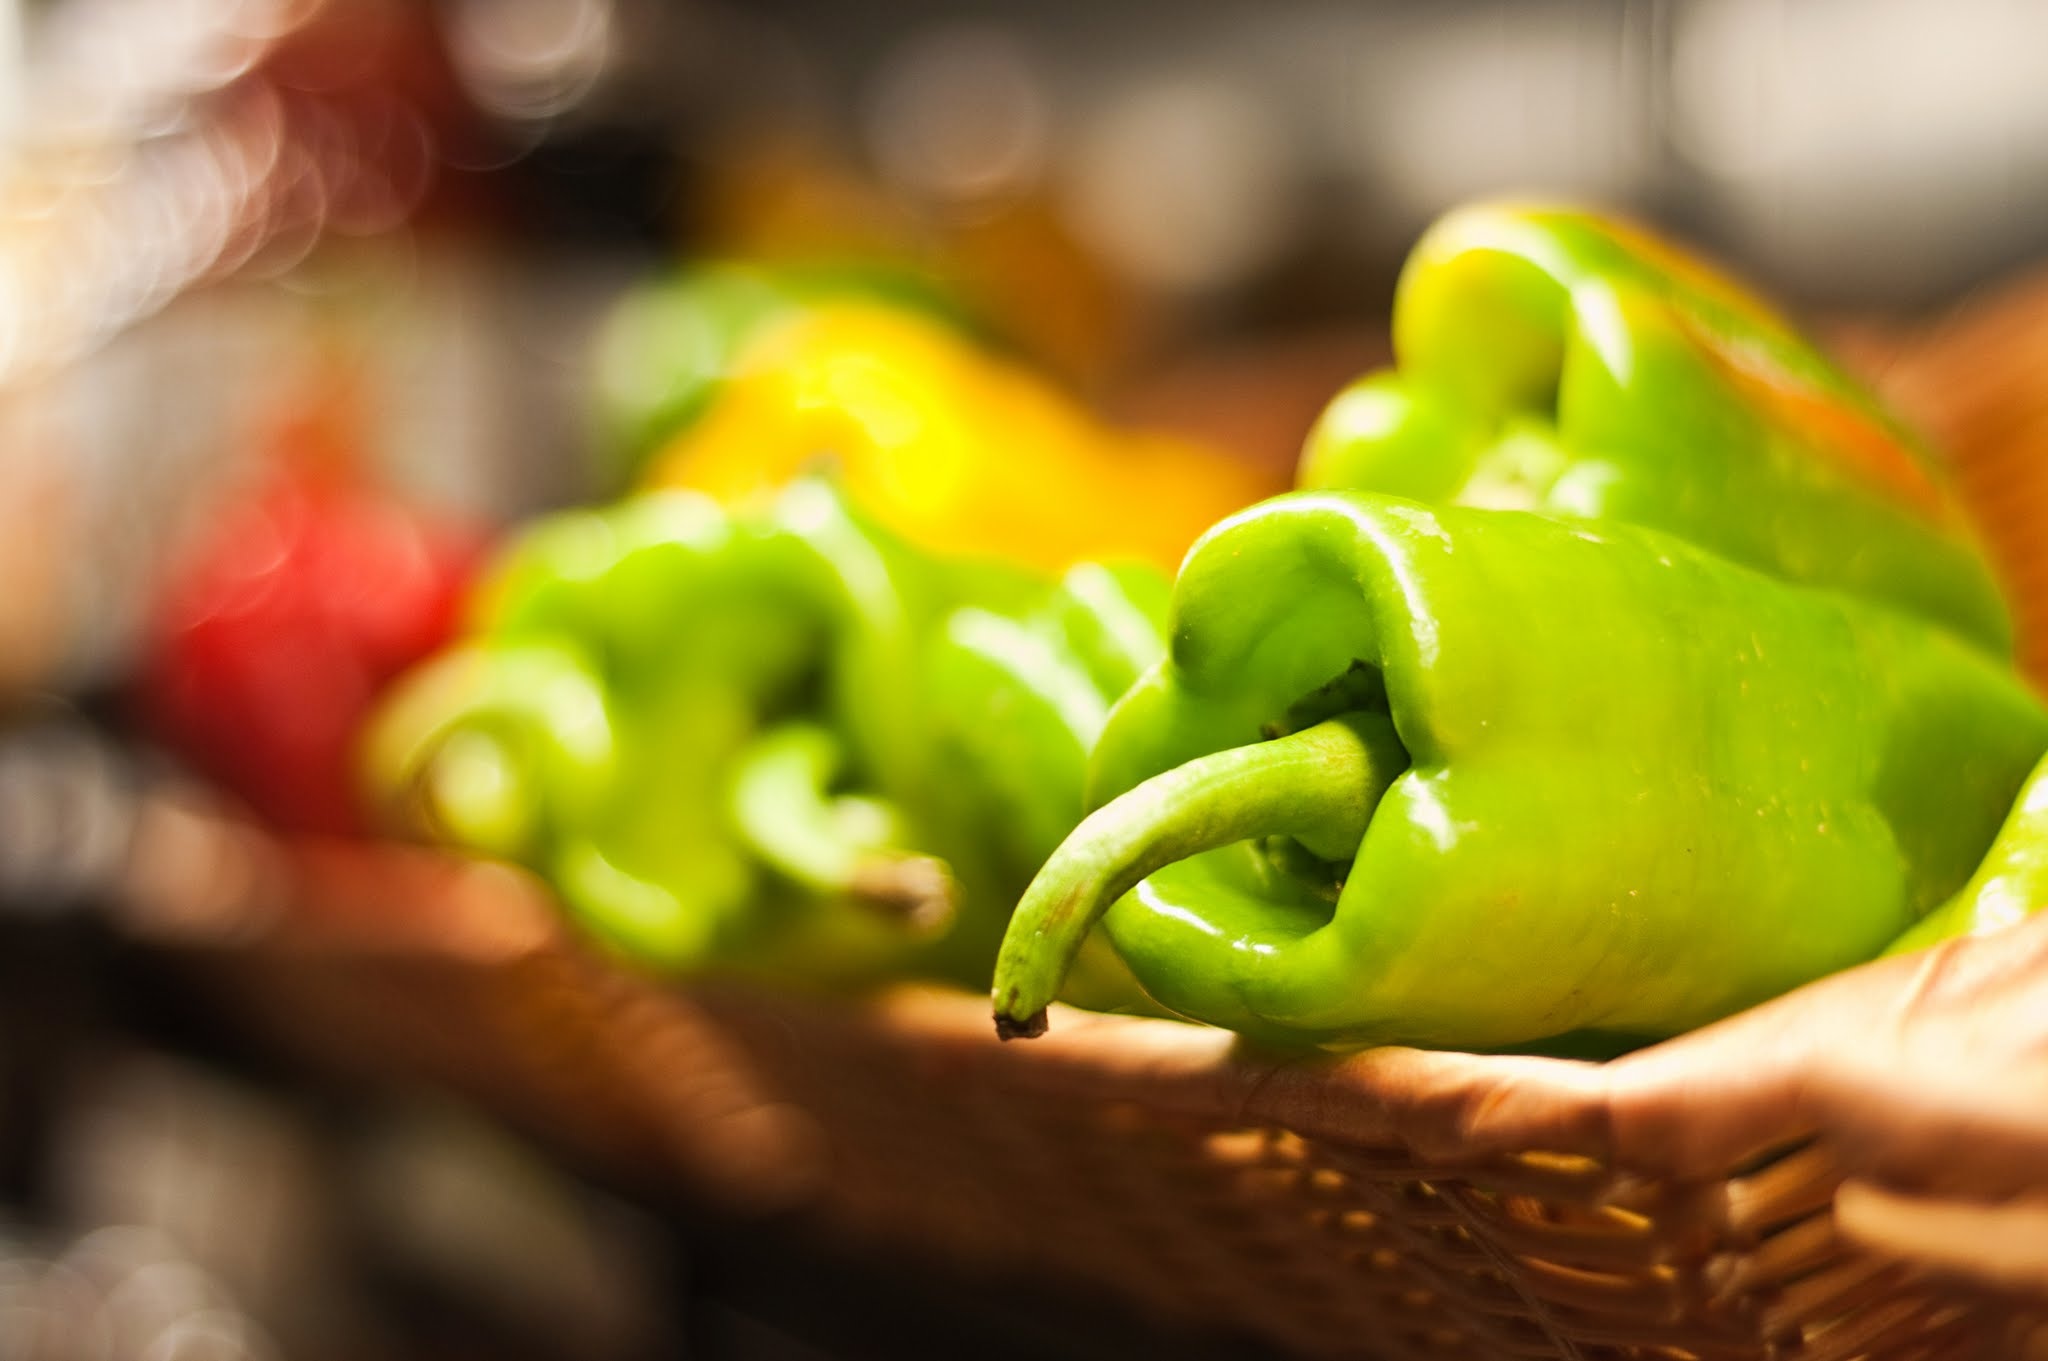
plant, dish, food, green, spice, chili, red, ingredient, produce, vegetable, color, fresh, healthy, cuisine, sauce, delicious, hot, peppers, spicy, tasty, vegetarian, mexican, macro photography, flavor, flowering plant, mexican food, land plant, bell peppers and chili peppers